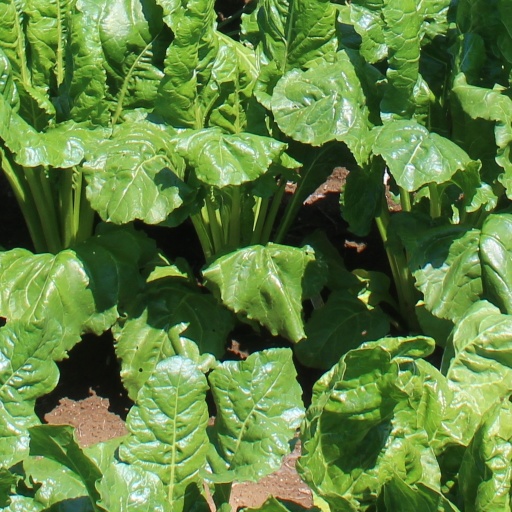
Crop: sugar beet